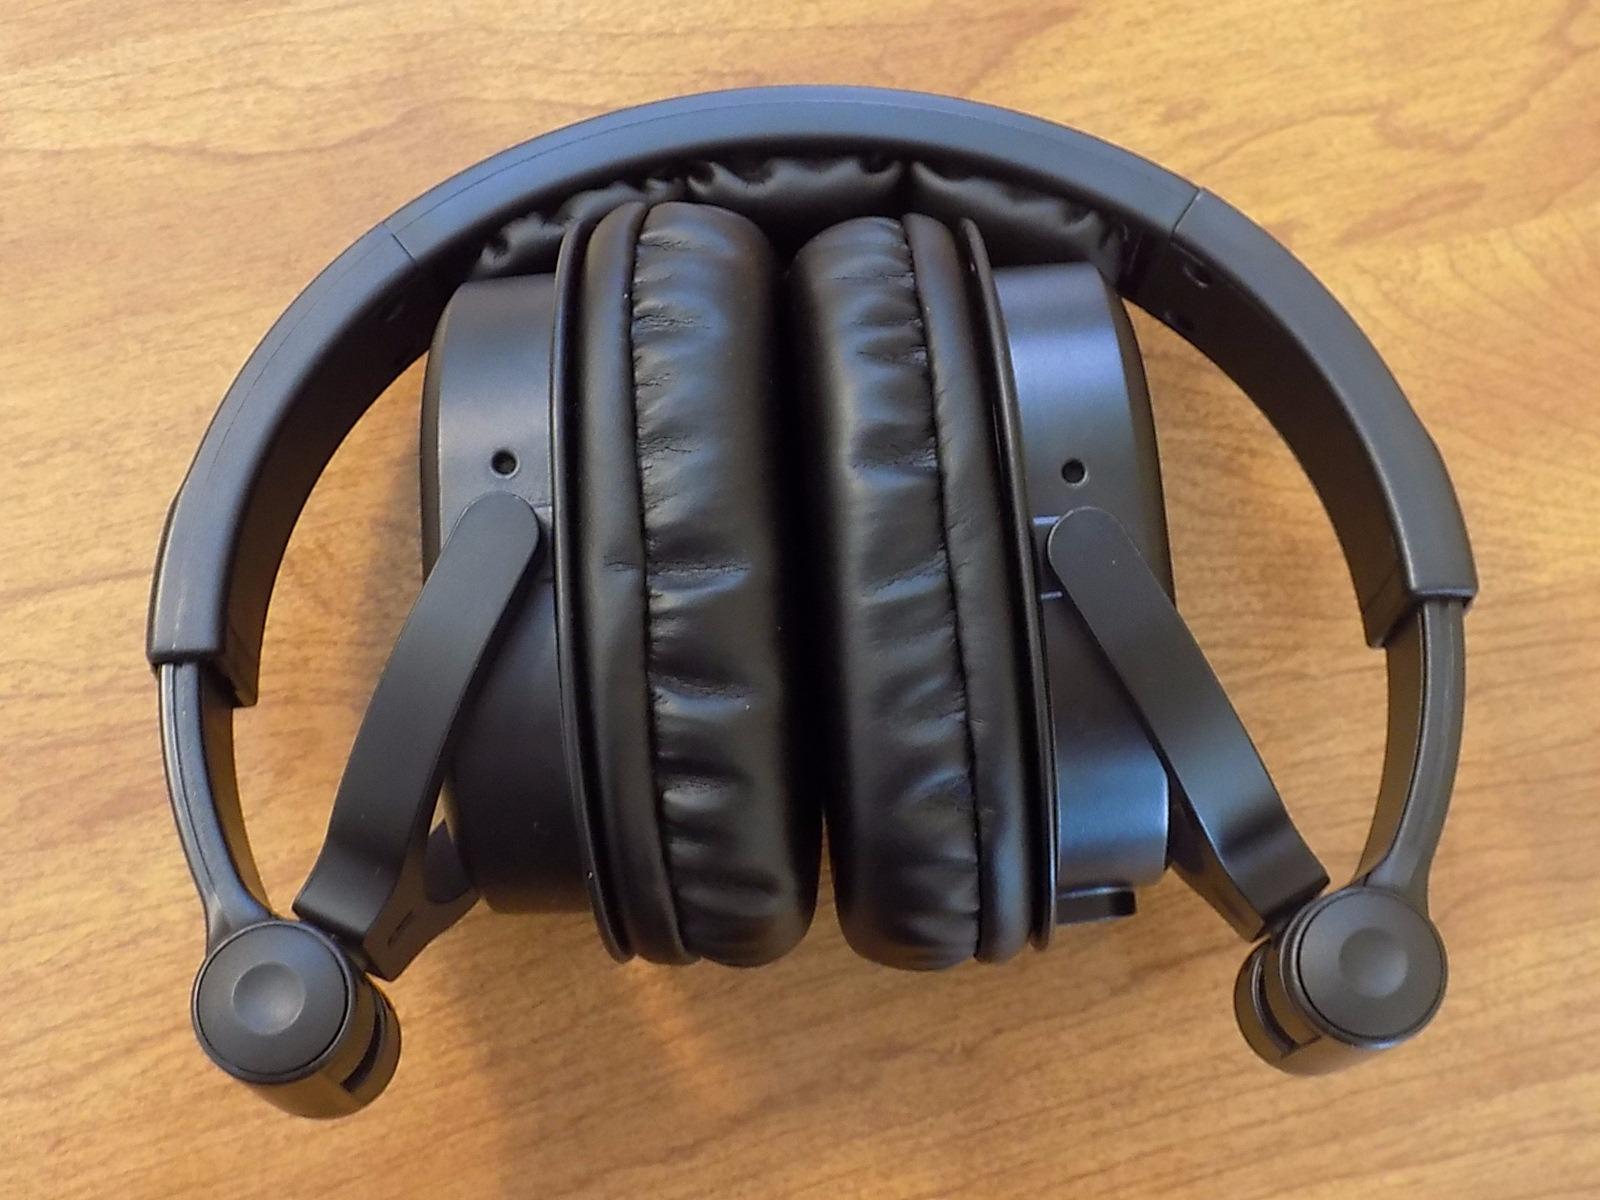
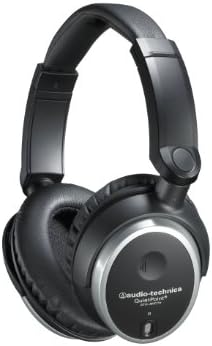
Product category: headphones
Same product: no